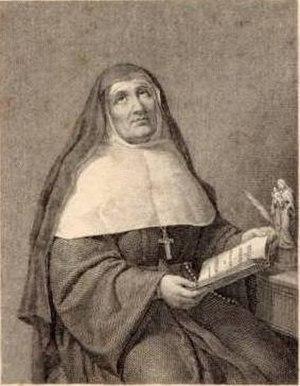
Cet article liste les personnalités liées à Bordeaux.
Au cours de son pontificat, le pape Pie XII a procédé aux 33 canonisations suivantes :